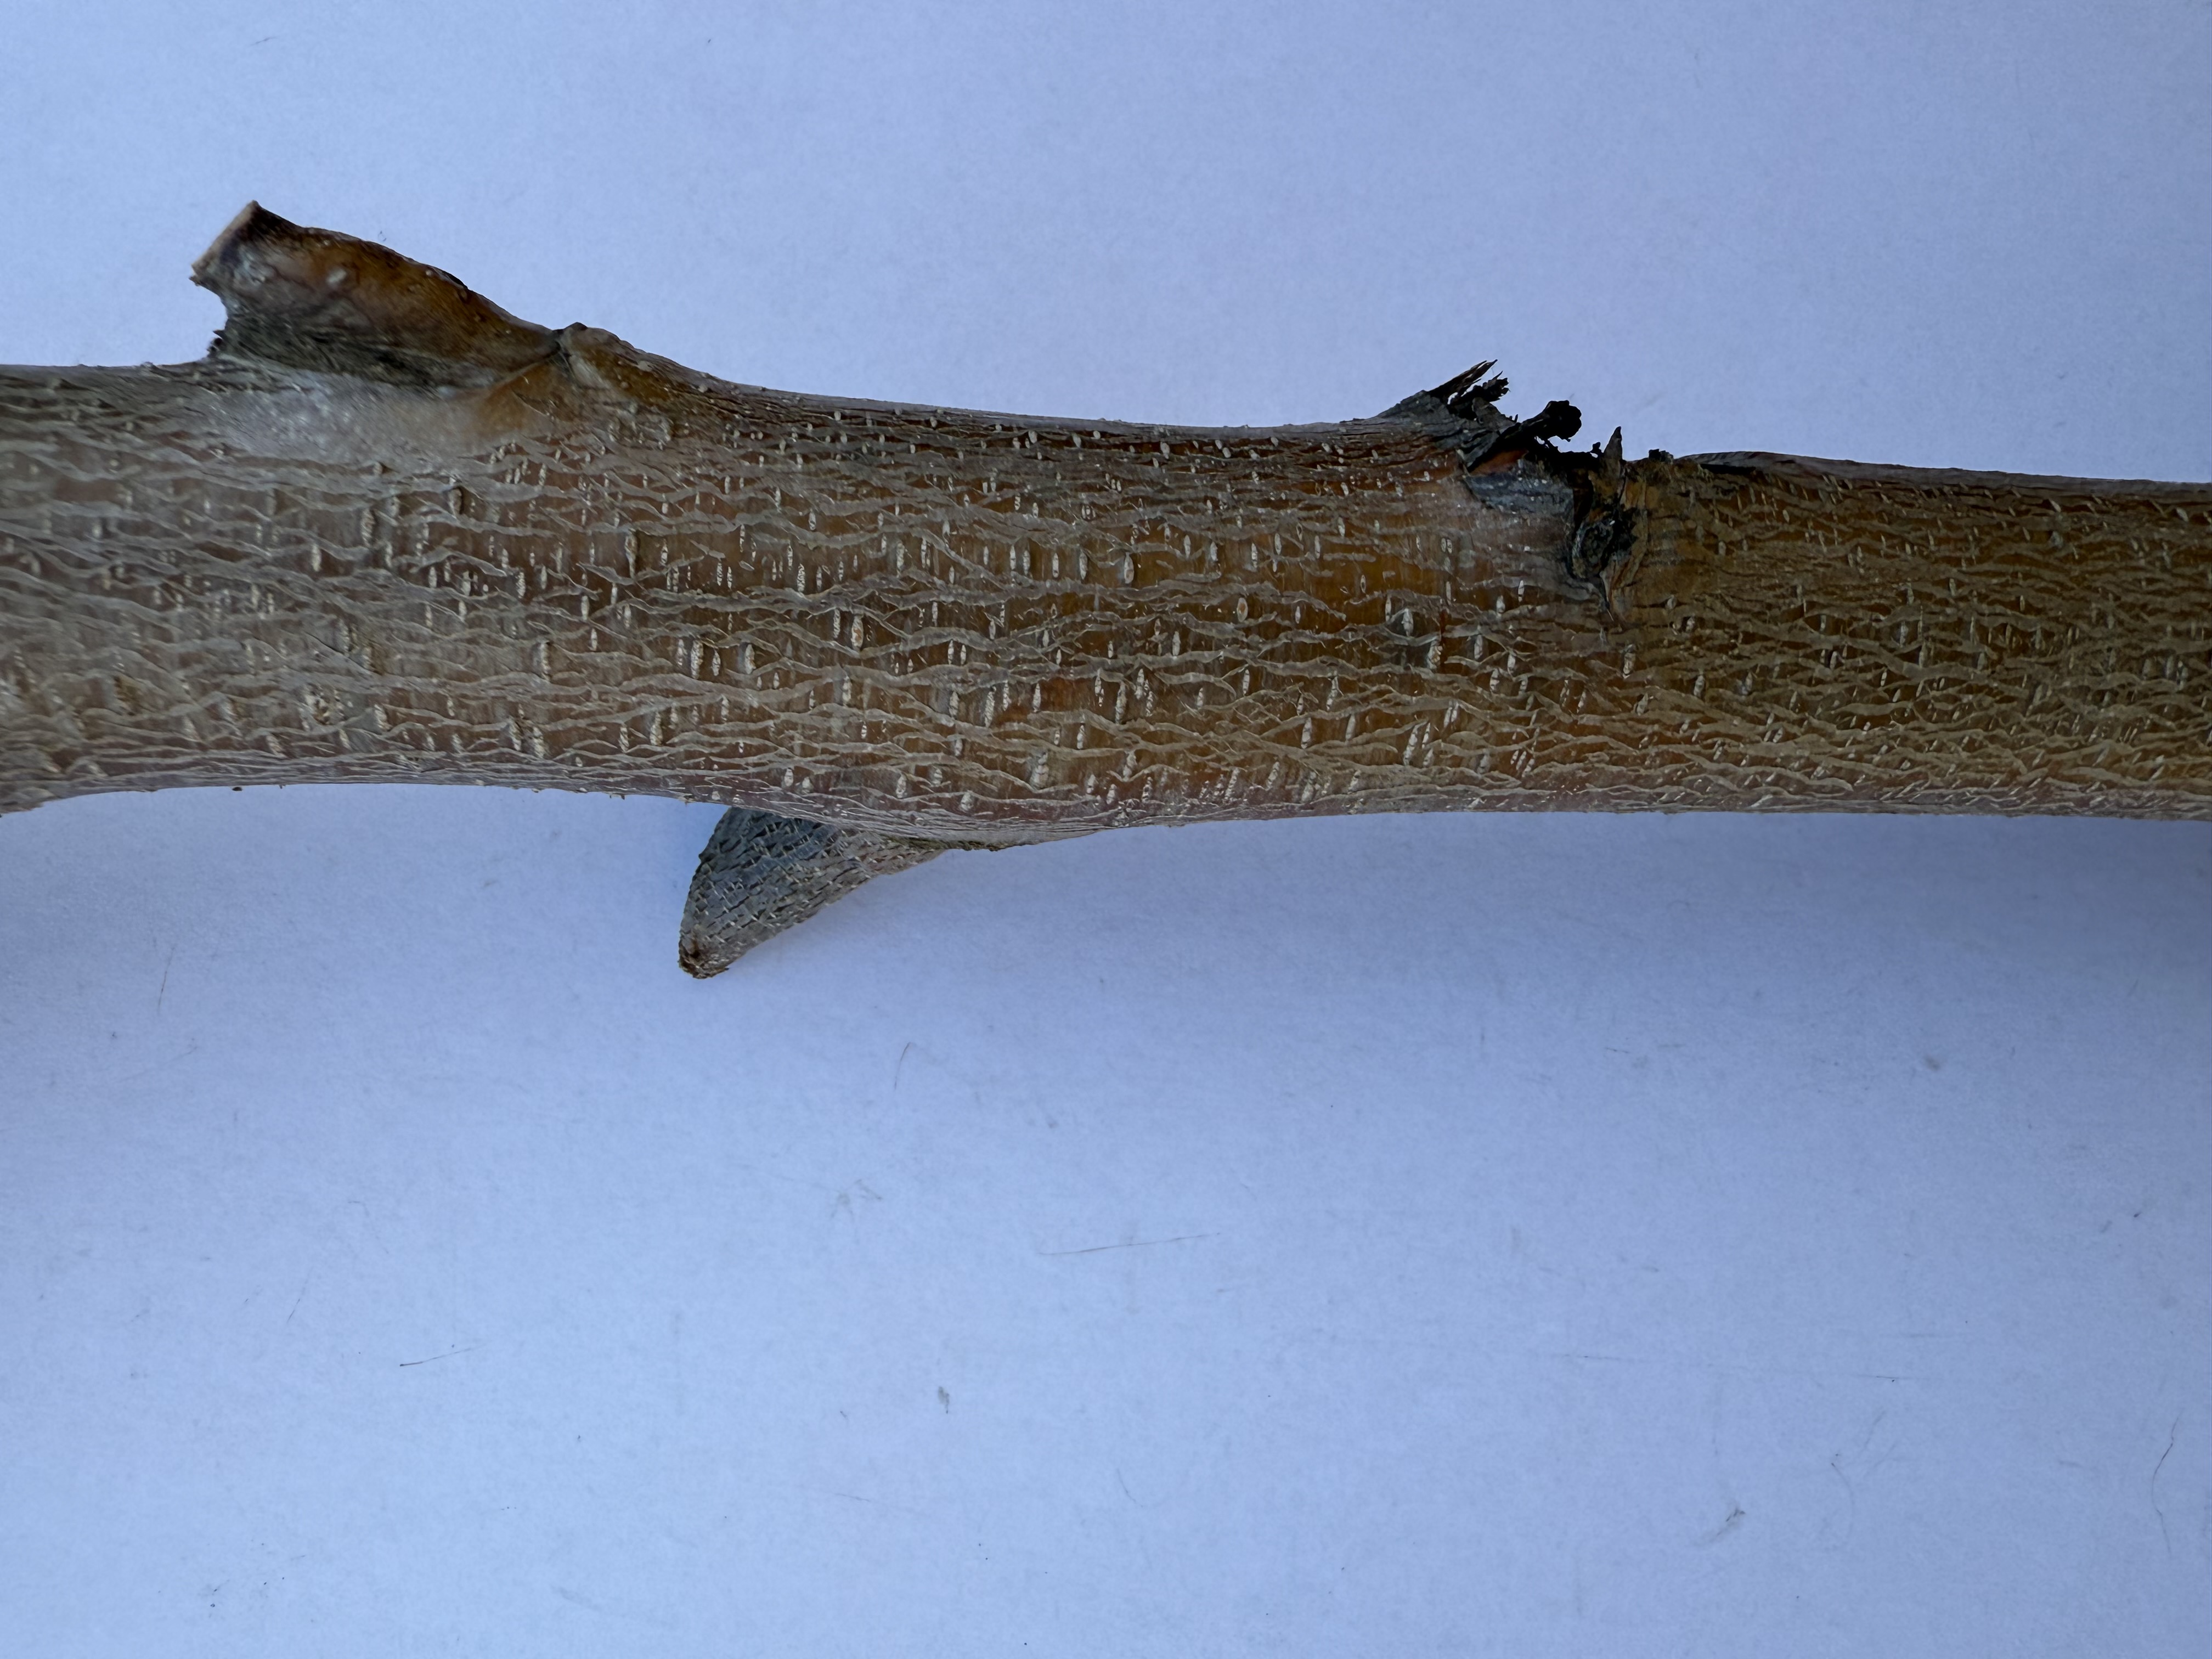
Variety: Yellow Peach